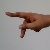
The image shows a hand gesture representing the letter 'P' in Indian Sign Language.